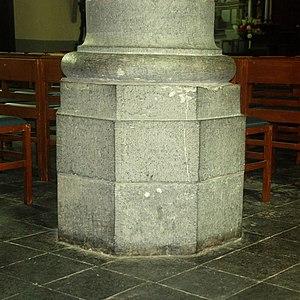
Belgique - Brabant wallon - Église de Court-Saint-Étienne
L'église Saint-Étienne est une église de style classique d'origine romane située sur le territoire de la commune belge de Court-Saint-Étienne, dans la province du Brabant wallon.